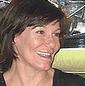
Age: 56